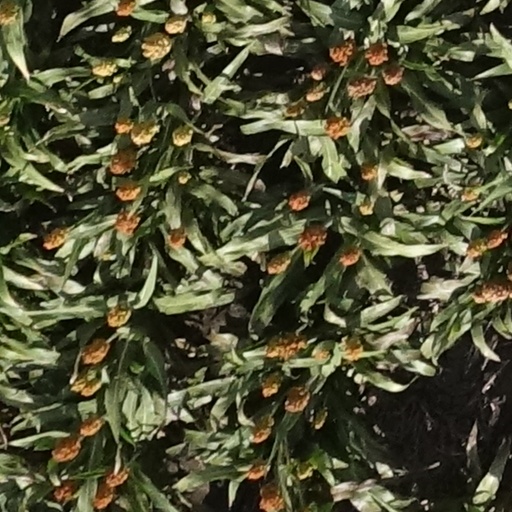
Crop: sorghum